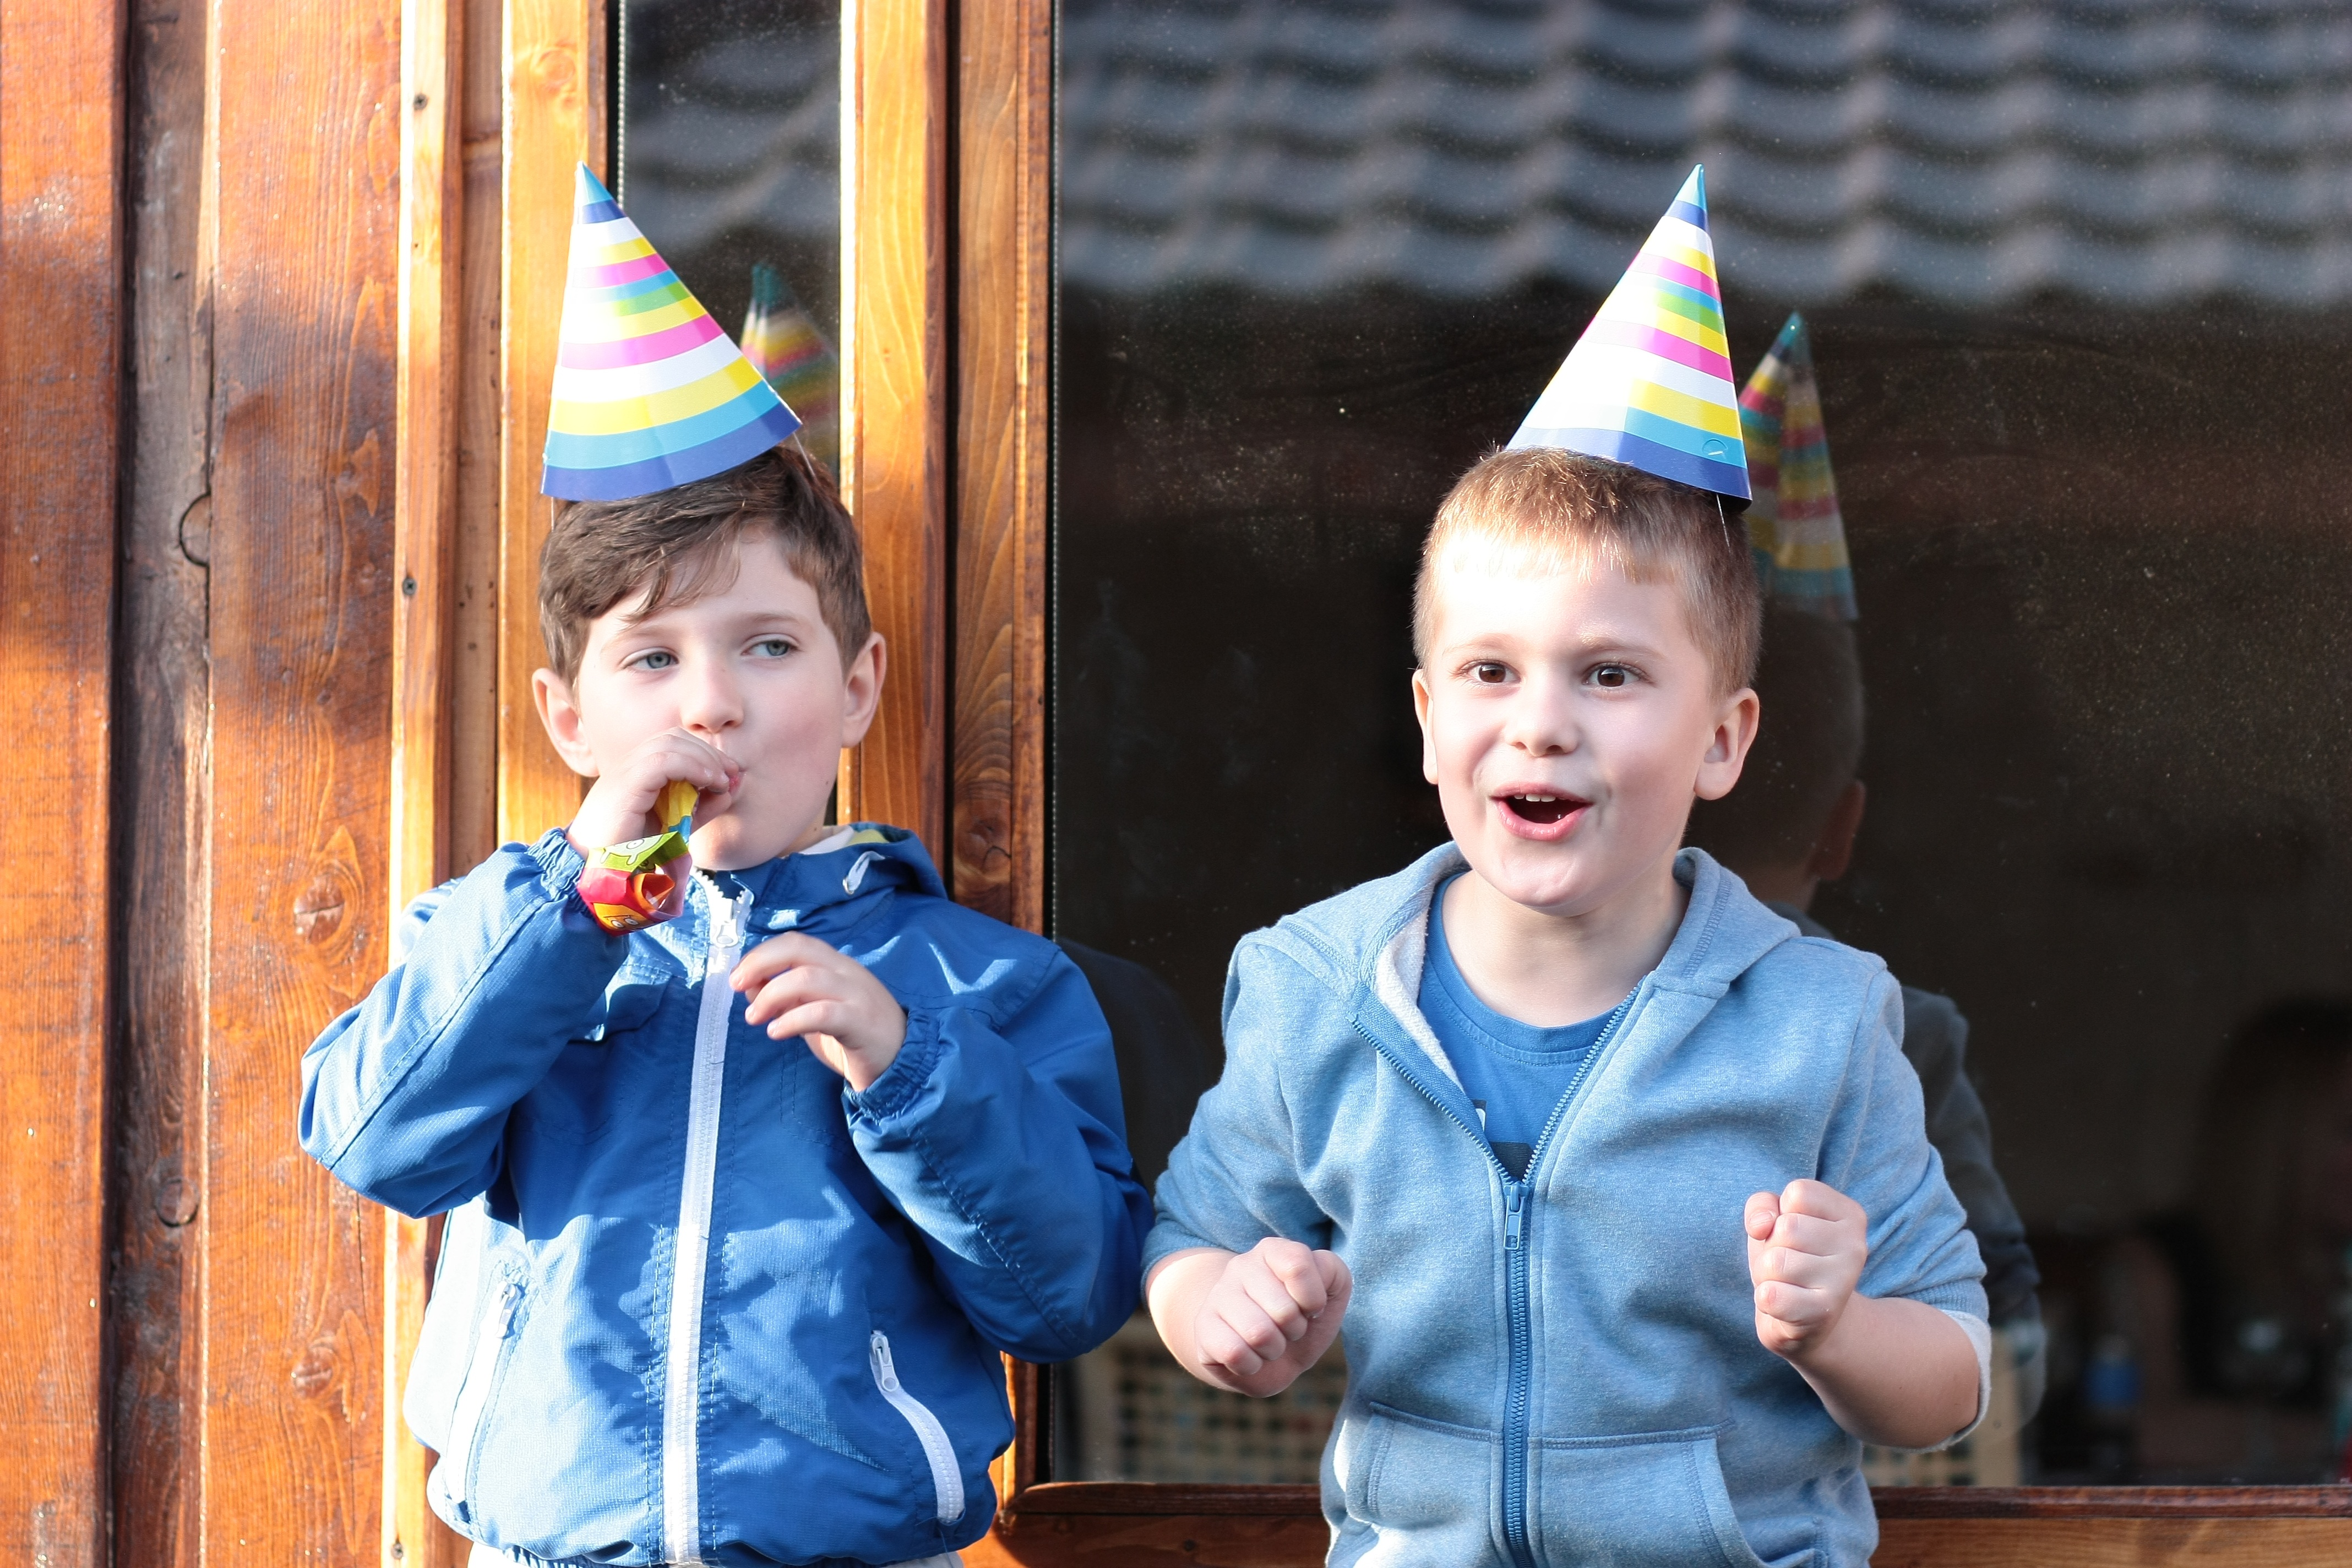
person, people, play, male, color, child, blue, family, kids, toddler, party, funny, day